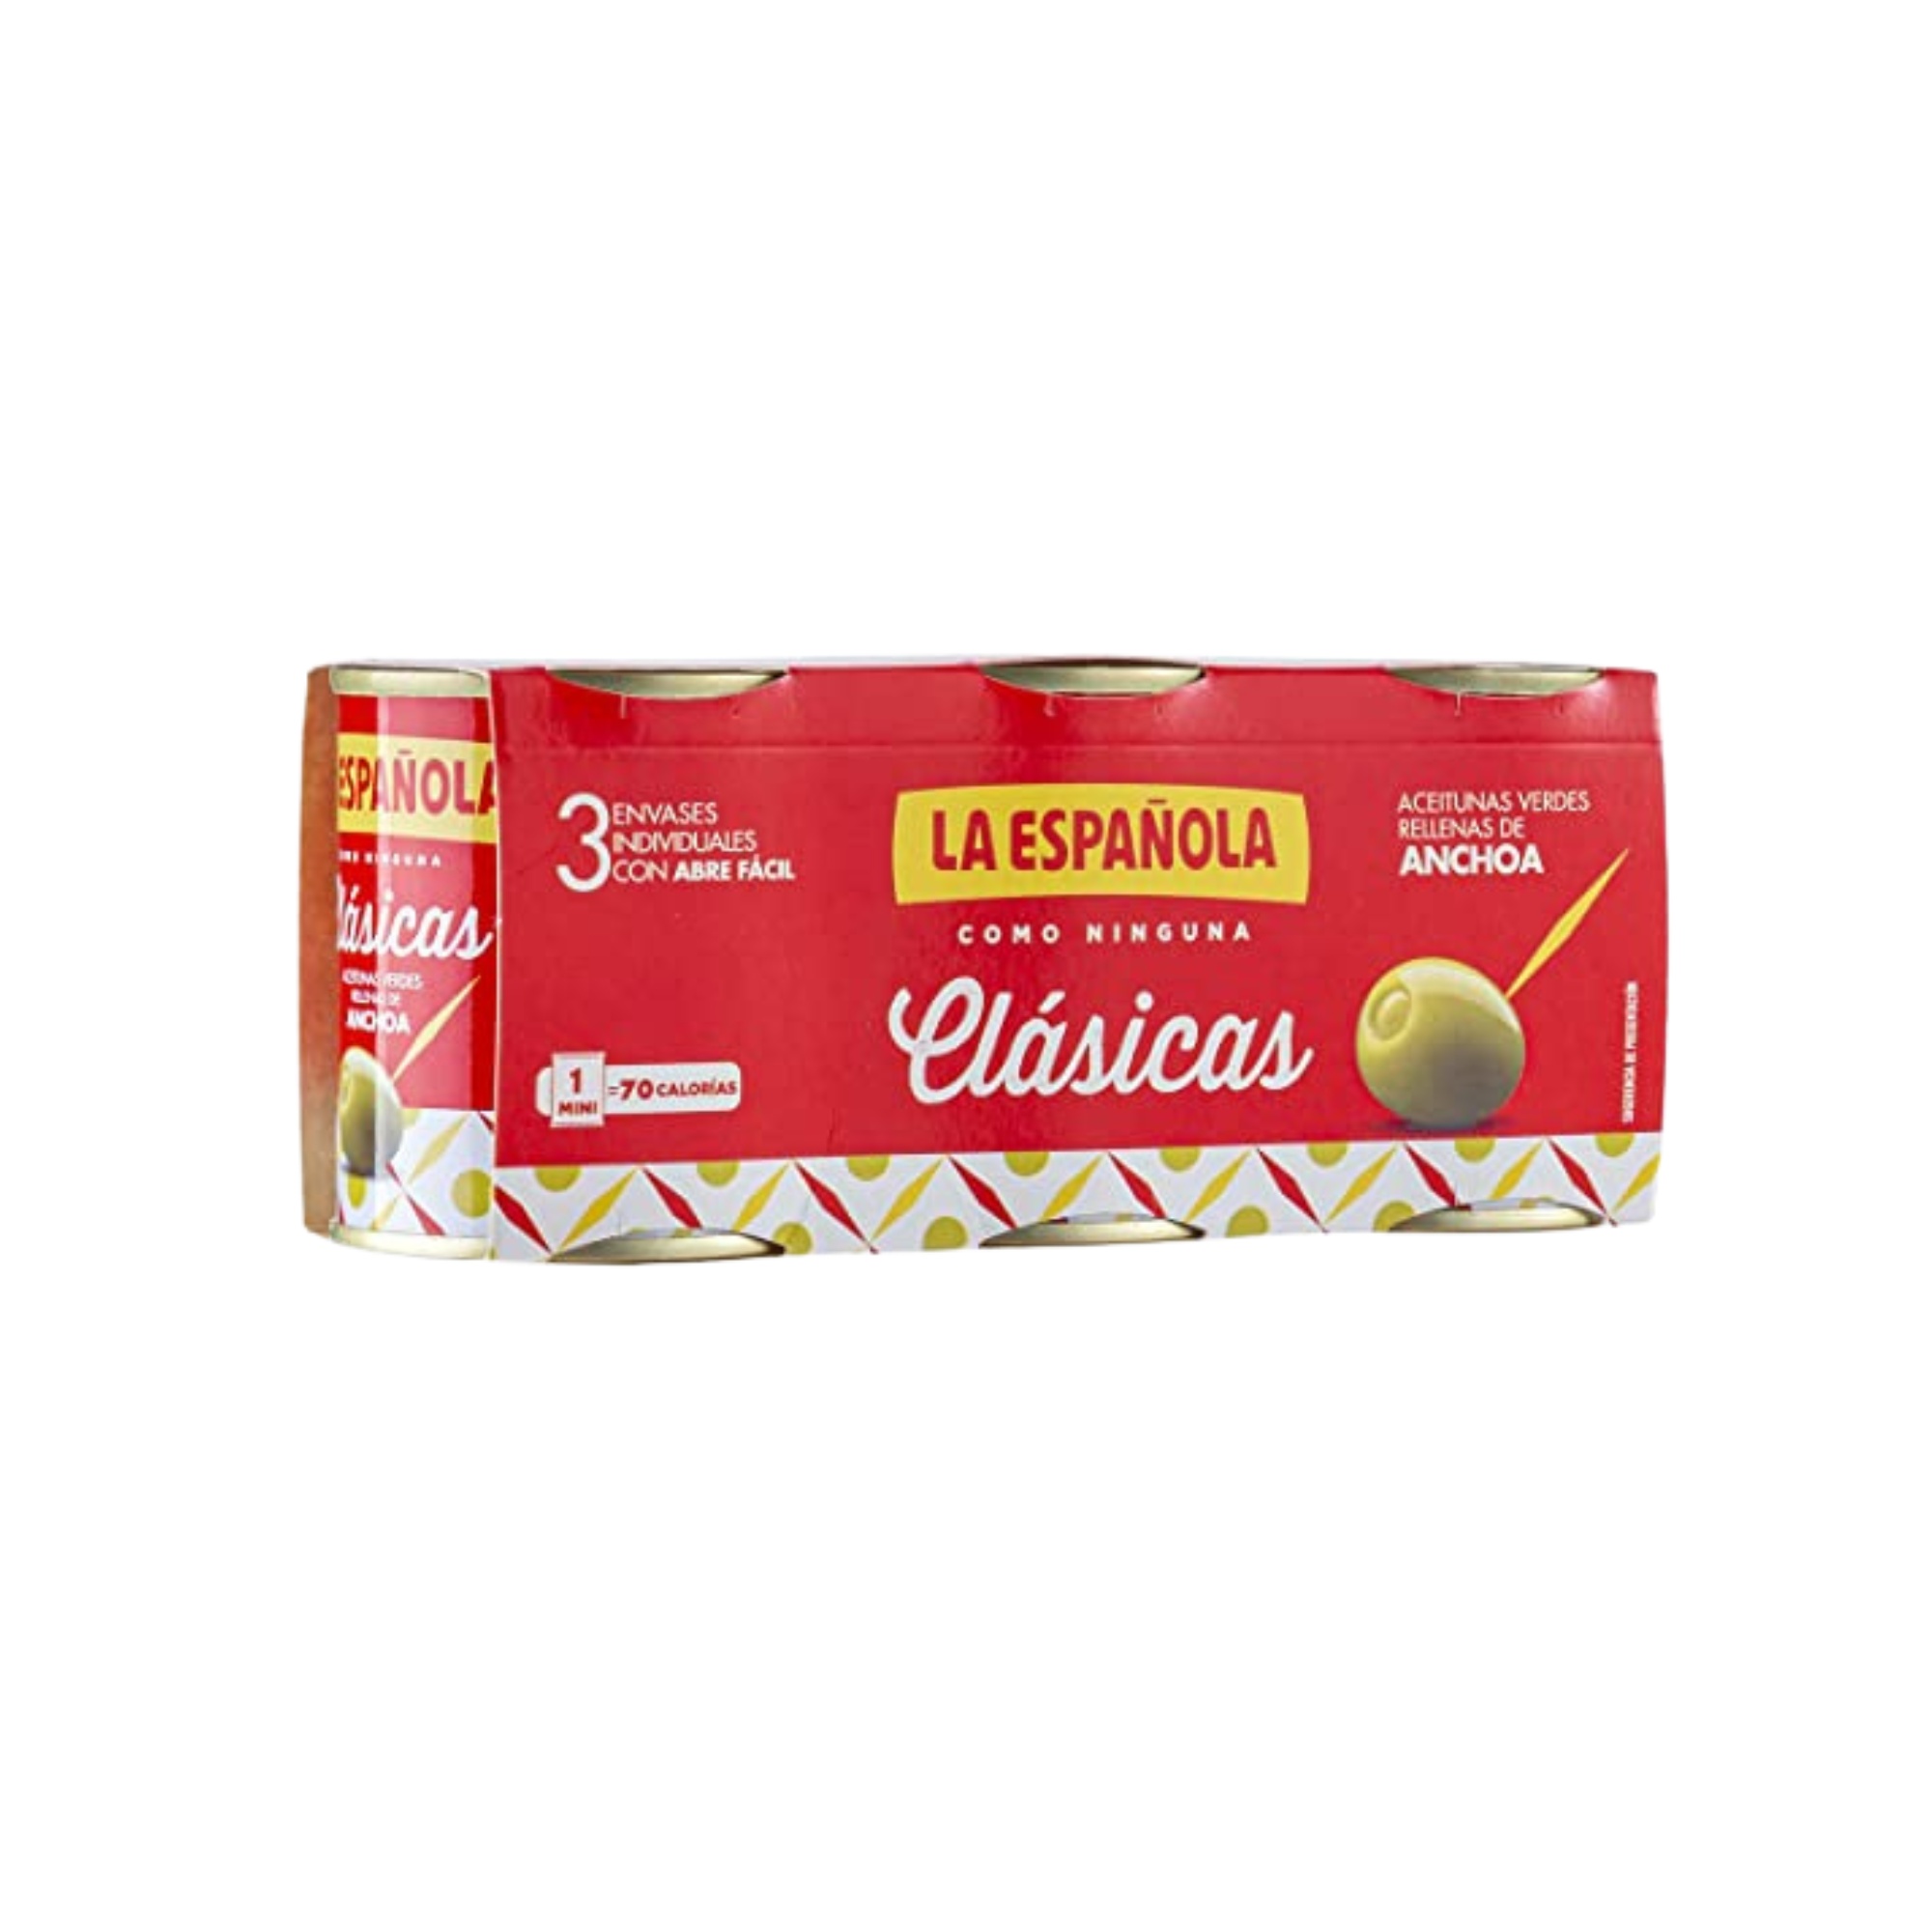
Anchovies Stuffed Olives 3 pack mini bar by La Española
The Anchovies Stuffed Olives 3 pack by La Española is a delicious and convenient option for anyone who loves the bold flavor of anchovies and the briny taste of olives. Each pack contains three 5-ounce can filled with premium quality olives stuffed with anchovies. These olives are carefully selected and hand-stuffed to ensure maximum flavor and freshness. They are perfect as a snack or as an ingredient in your favorite recipes, such as salads, tapas, pasta dishes, and even for a dry martini! The convenient packaging makes it easy to enjoy these delicious olives on the go or to keep them on hand for quick and easy snacks at home. They are also a great addition to any party platter or charcuterie board, providing a delicious and unique flavor that is sure to impress your guests. La Española is one of the most famous olives brands in Spain. The usual ones, the ones we’ve always had. The best selection of raw materials: Spanish manzanilla olives and anchovies. A unique flavor, an olive like no other. INGREDIENTS: Manzanilla Green olives, water, salt, anchovy (fish) stuffing (6%), flavor enhancer, acidulants and stabilizer. SIZE: 5.28 oz x 3 =12.7 oz (120gr x 3= 360 gr)
Brand: La Española
Category: Food, Beverages & Tobacco > Food Items > Condiments & Sauces > Olives & Capers > Olives